Sunderland City Council

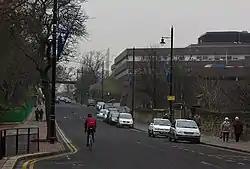
Civic Centre, Burdon Road: Council's headquarters 1970–2021

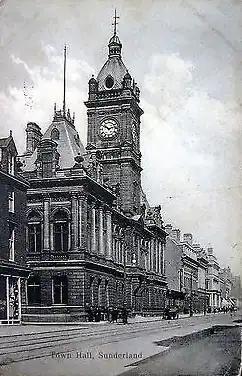
Town Hall, Fawcett Street: Old borough council's headquarters 1890–1970

Prior to that the council was based at the Civic Centre on Burdon Road, which had been built in 1970. The Civic Centre was demolished in 2022.